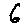
Label: 6